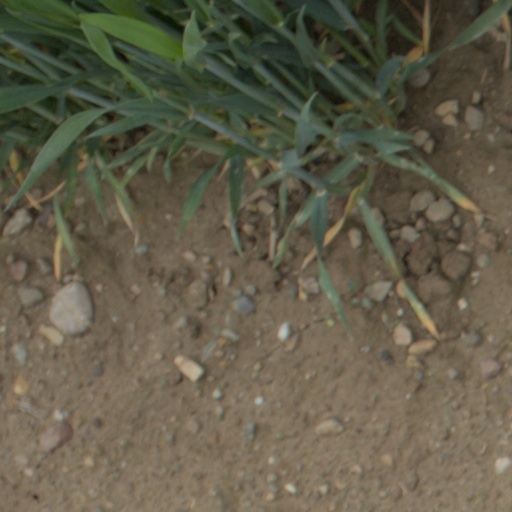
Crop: wheat